Dexter Southfield School

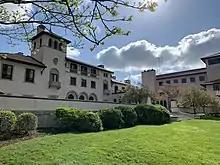
Dexter Southfield's Sears House

The Varsity Hockey team is year after year one of the strongest in New England competing against teams like Cushing, Nobles, Belmont Hill, Kimball Union, and Salisbury. Dexter's Varsity Tennis in 2012 was in NEPSAC Class A and beat teams like Phillips Andover and Phillips Exeter and advanced to the semifinals of the Class A tournament. The Varsity Hockey, Lacrosse, Tennis, Football, and Baseball teams have all had many athletes continue their careers at the Division 1 level of NCAA sports.